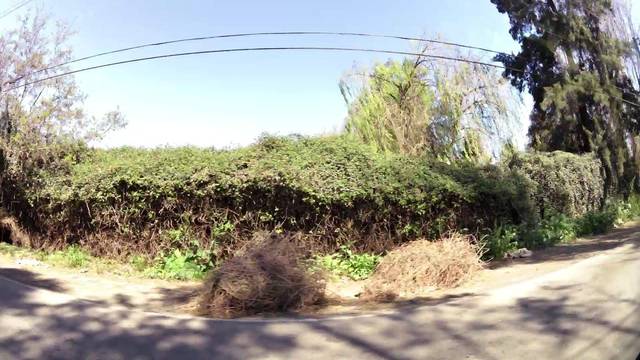
Region: Chile
Coordinates: -33.39, -70.78